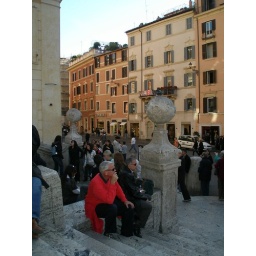
Byron died in the building across the street